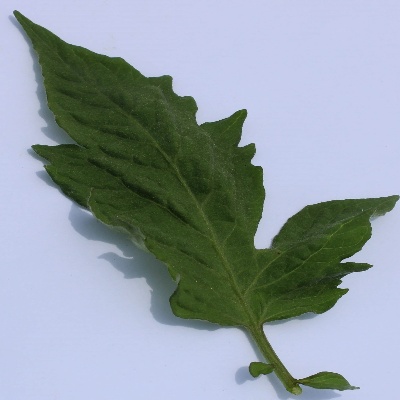
Crop: Tomato
Condition: healthy